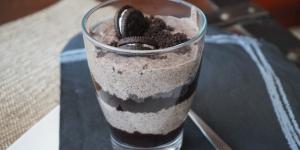
crema de galletas oreo con chocolate